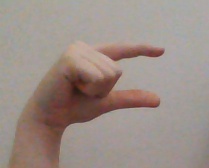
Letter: dal